Bandalungwa

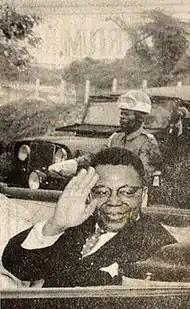
Joseph Kasa-Vubu arrives in Bandalungwa, Léopoldville, in 1960 for the independence celebrations.

Administratively, Bandalungwa is governed by a mayor and a deputy mayor, supported by a structured network of municipal services. These include departments responsible for civil status, population management, housing, environmental regulation, social affairs, and small- and medium-sized enterprises, as well as branches of the Agence Nationale de Renseignements (ANR) and the general migration directorate. Policing and security fall under the territorial police.